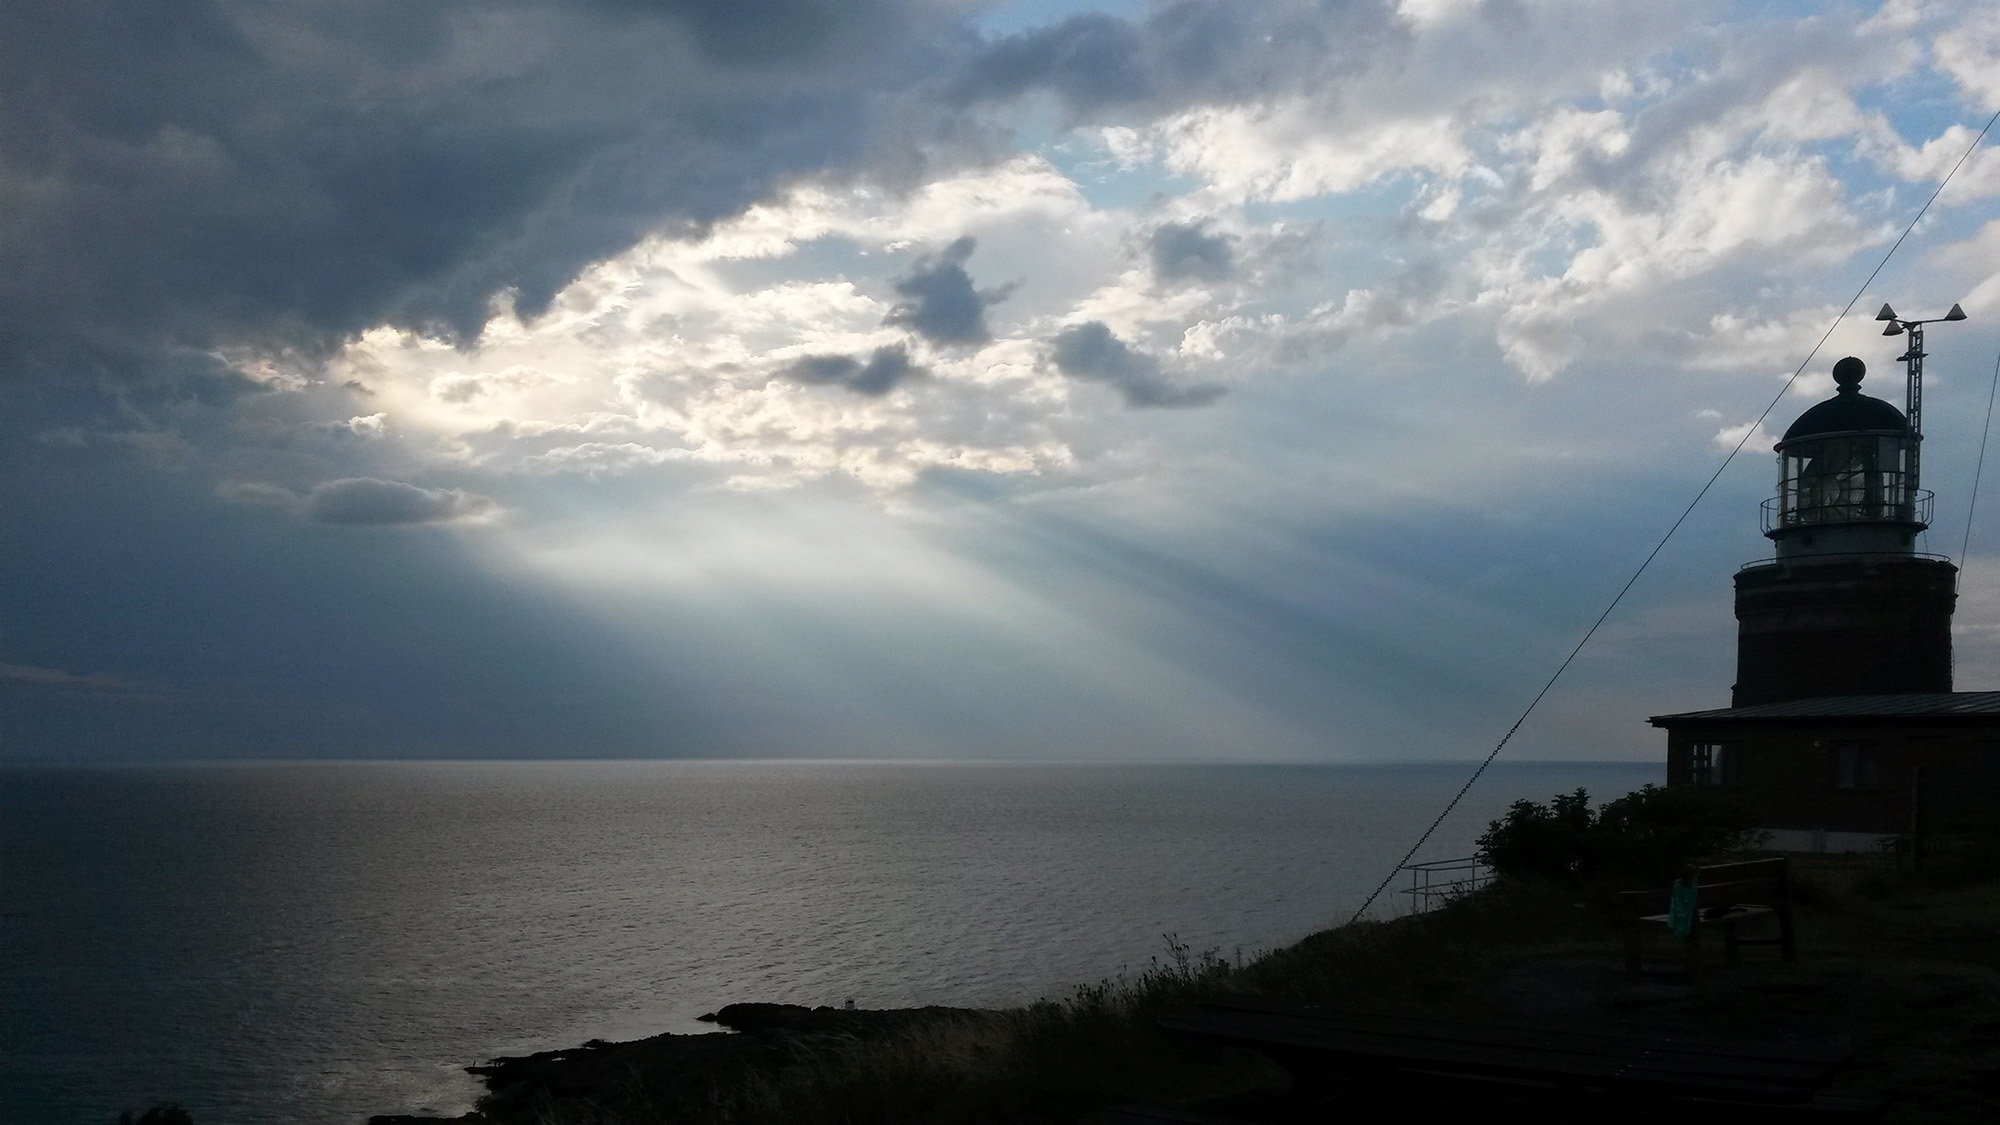
sea, coast, ocean, horizon, cloud, lighthouse, sky, sun, sunrise, sunset, sunlight, morning, dawn, dusk, evening, tower, sweden, sun rays, meteorological phenomenon, darck, atmospheric phenomenon